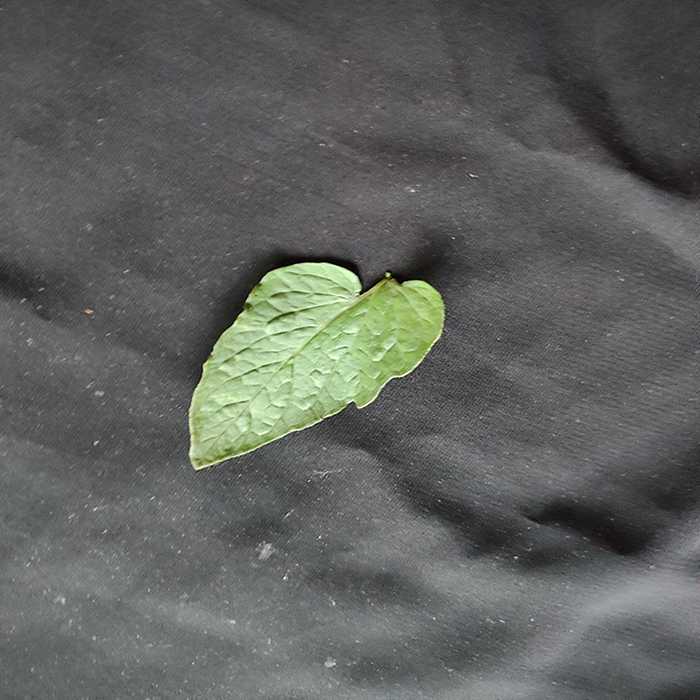
Plant: Tomato
Label: Tomato Fresh leaf